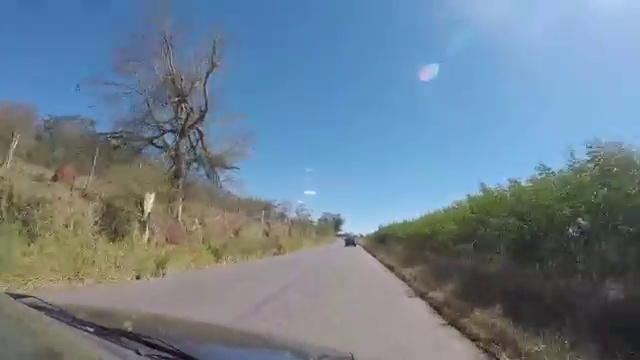
Fire: no
Smoke: no